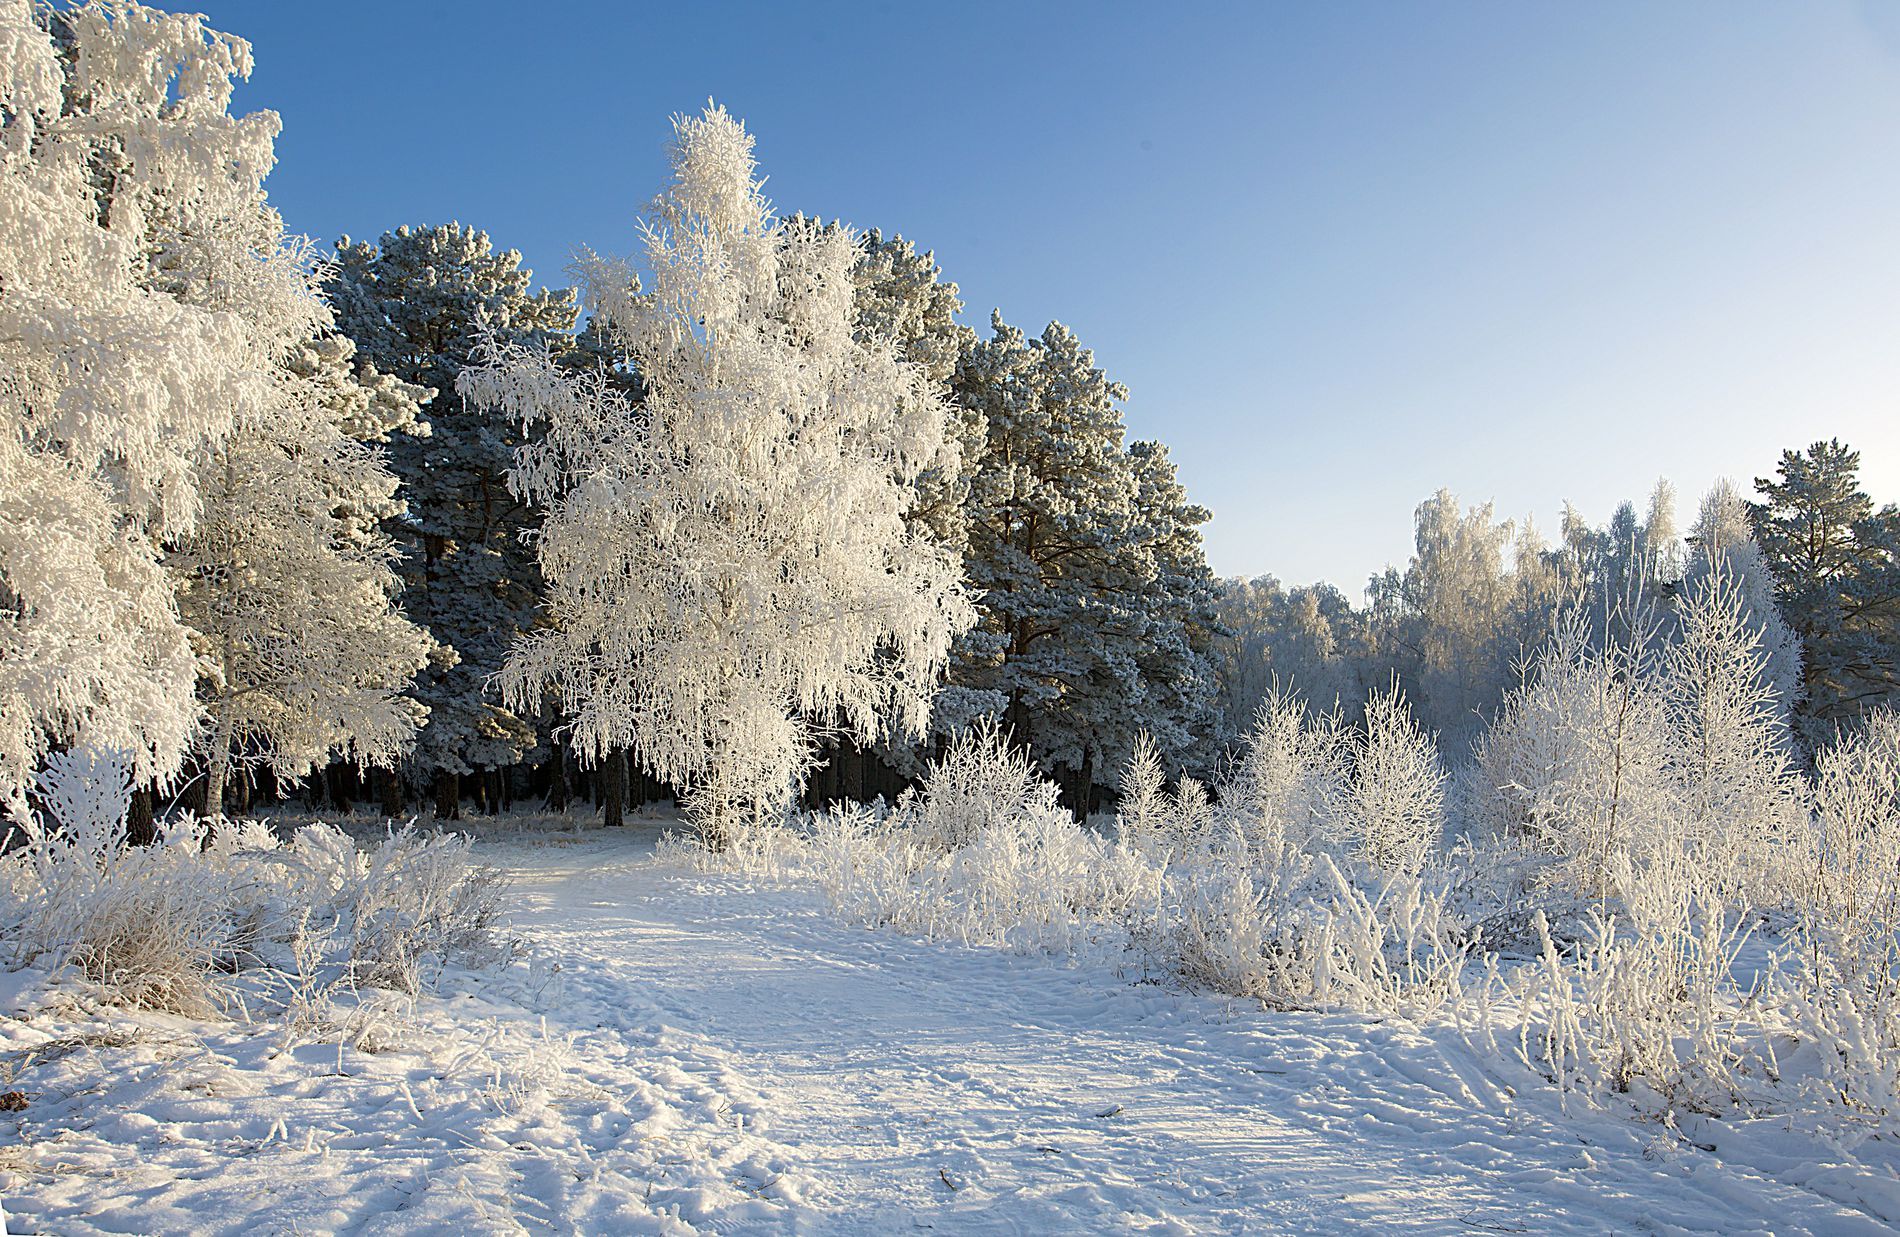
Snow covered trees
In this photo some trees are covered with snow underneath a clear sky, and the ground is completely covered with snow.
Long shot during the daytime, trees at the head of the forest covered with snow along with the ground with slight appearance of green along with the sky blue create an analogous palette
Labels: Ice, Nature, Outdoors, Weather, Frost, Snow, Plant, Tree, Fir, Scenery, Vegetation, Land, Woodland, Landscape, Conifer, Winter, Sky, Treeline, Ground, Snowy Ground
Camera: Canon Canon EOS 5D Mark II
Lens: EF17-40mm f/4L USM, Canon EF 17-40mm f/4L
Aperture: F10
Exposure: 1/200 sec
ISO: 100
Focal length: 27.0 mm